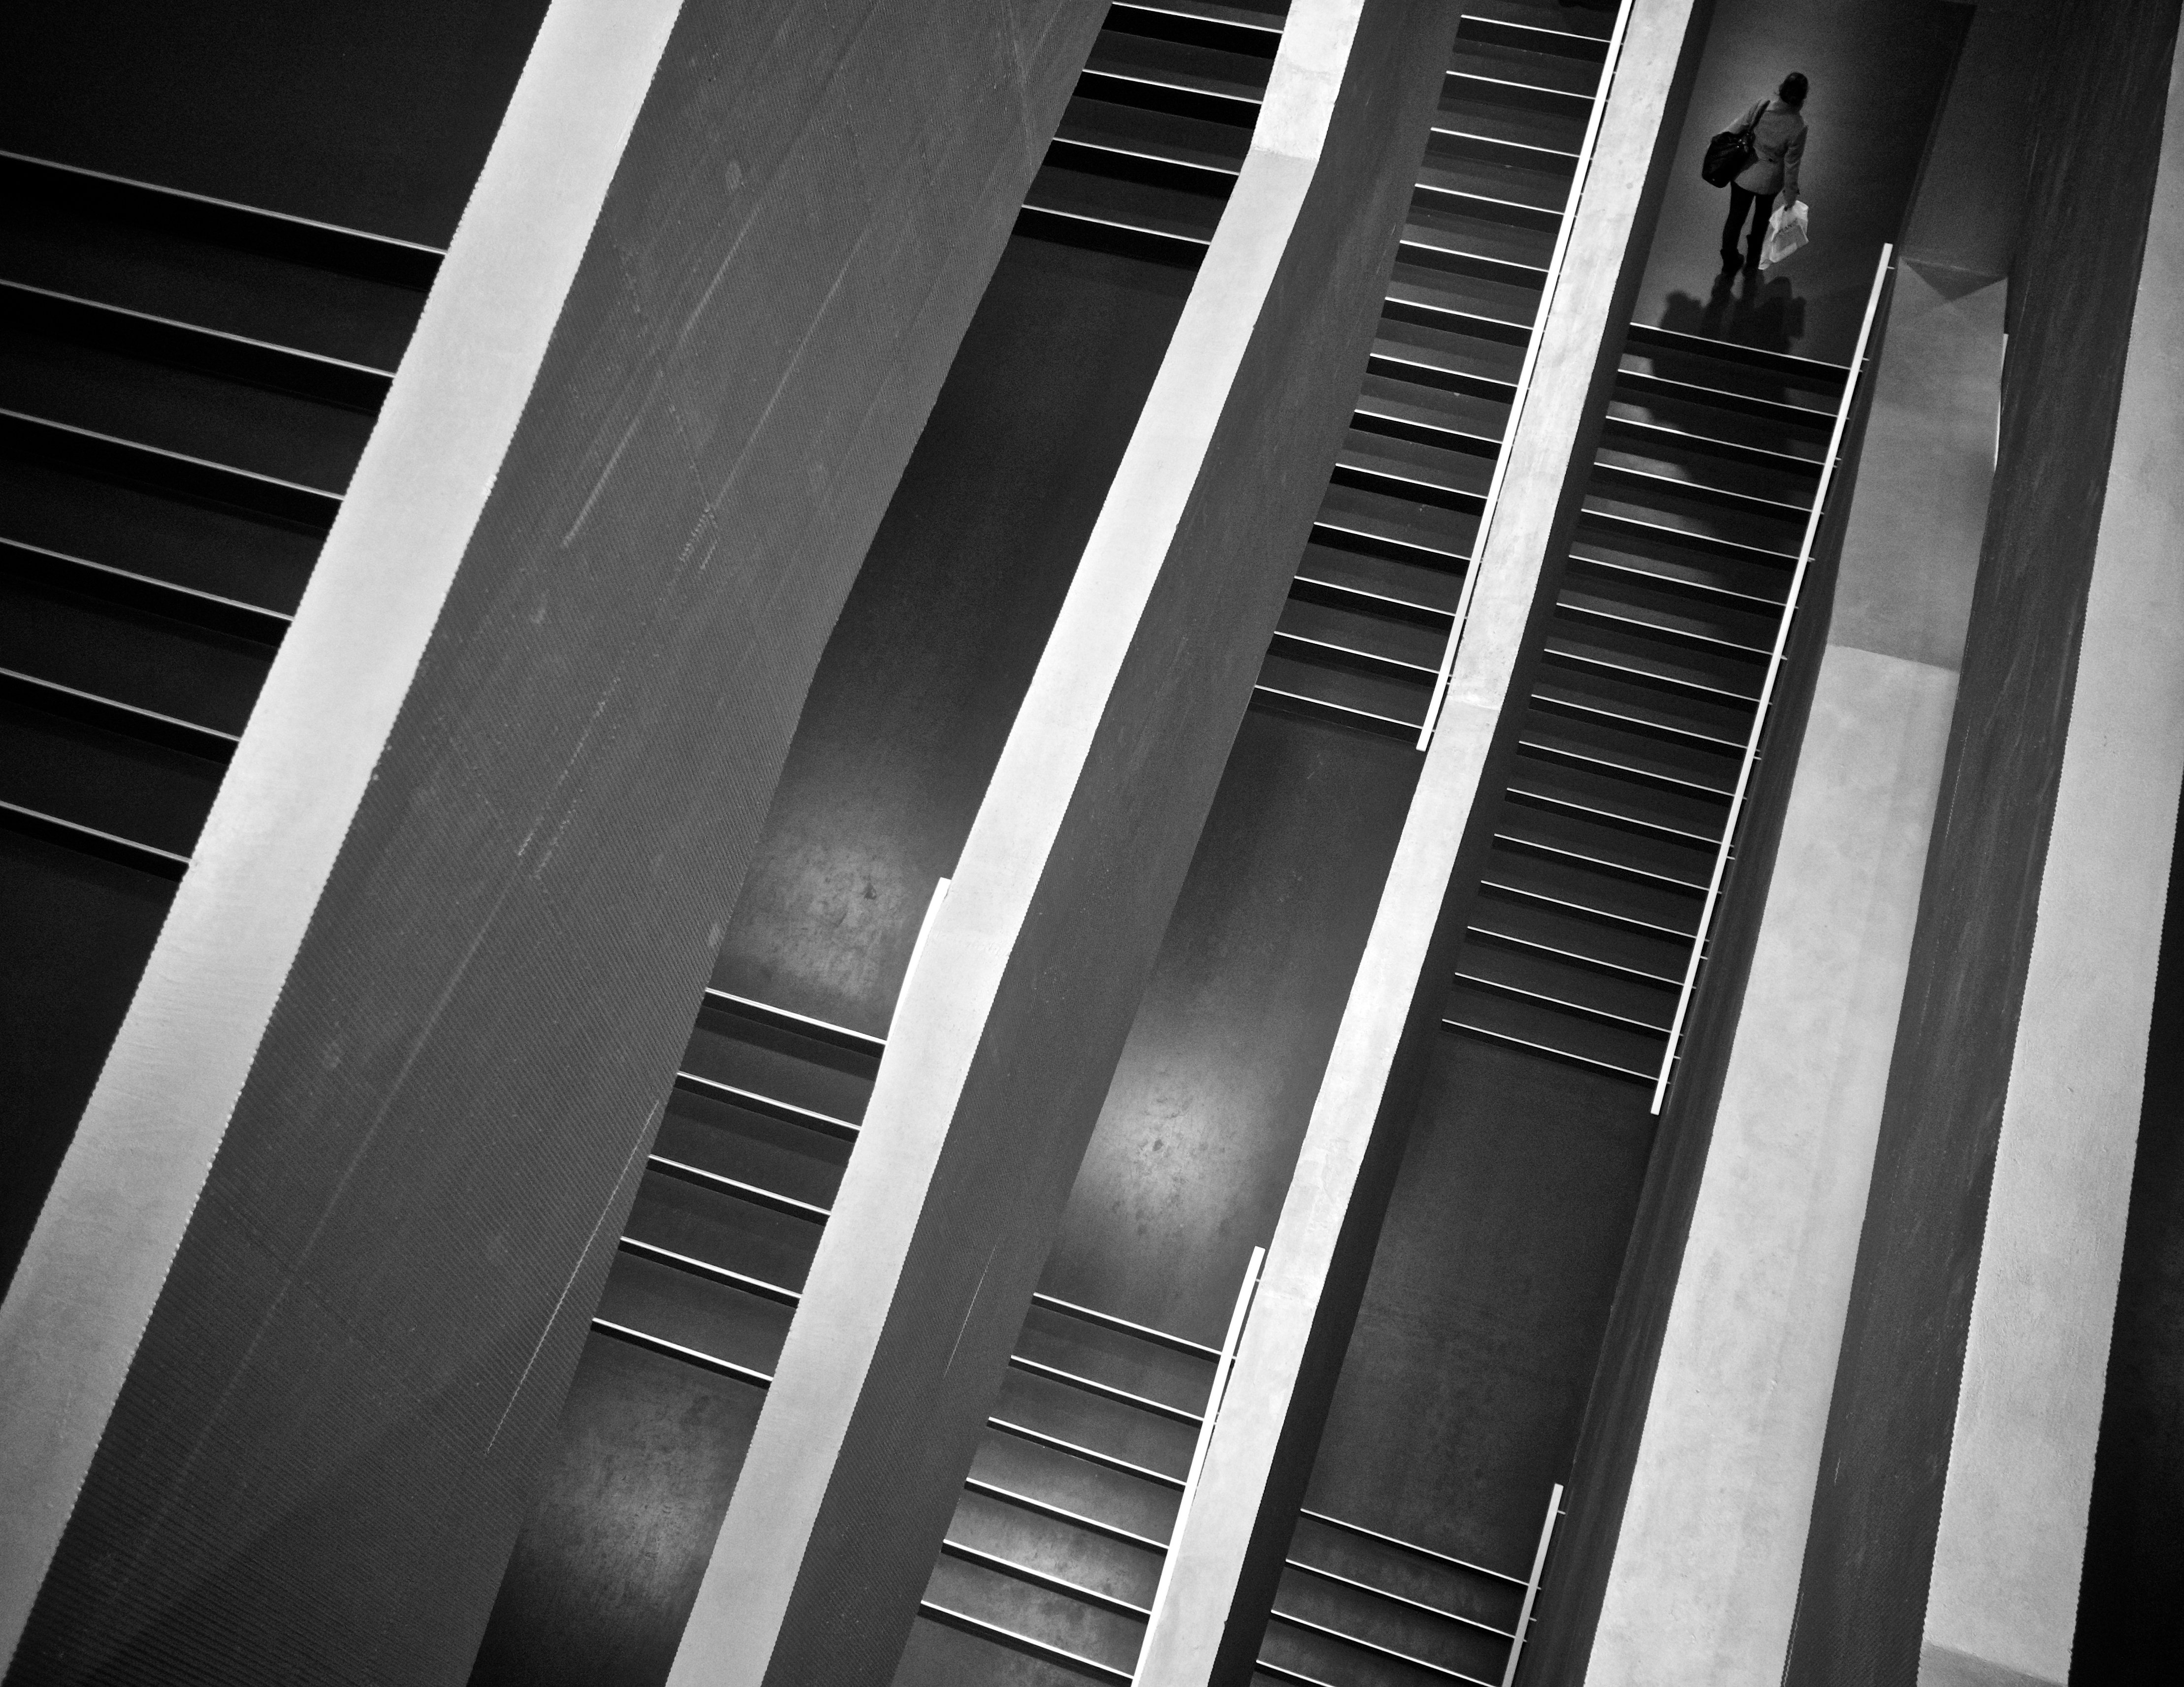
light, black and white, architecture, white, street, photography, skyscraper, ebook, line, color, training, darkness, black, monochrome, interior design, streetphotography, flickr, thomas, video, design, symmetry, olympus, luzern, omd, fuji, shape, leica, monochrom, leuthard, hcb, thomasleuthard, monochrome photography, window covering